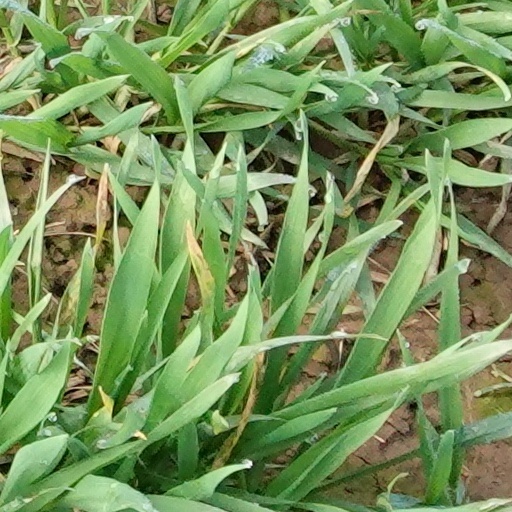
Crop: wheat